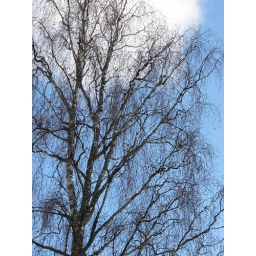
tree in a cloud